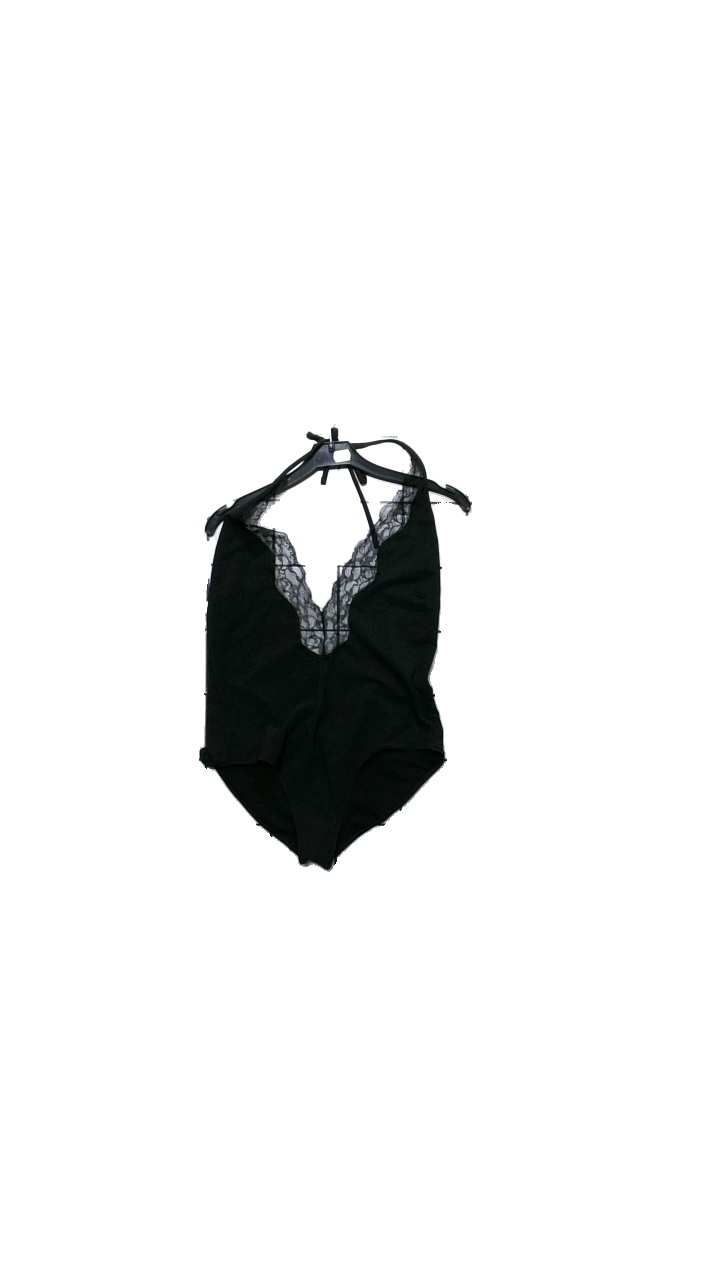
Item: Night Gown (Ladies)
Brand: Missing
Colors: Black
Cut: Regular
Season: All
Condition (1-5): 4
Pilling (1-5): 4
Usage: Reuse
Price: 50-100